Kampung Peta

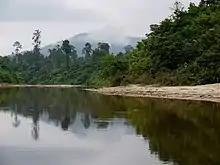
The Endau river at Kampung Peta

Kampung Peta is a Malaysian village in the upper Endau valley along the Endau River in Mersing District, Johor state. The inhabitants of Kampung Peta are mainly Orang Asli (indigenous people) from the Jakun people ethnic group.